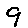
Label: 9